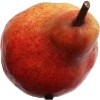
Label: Pear Red 1